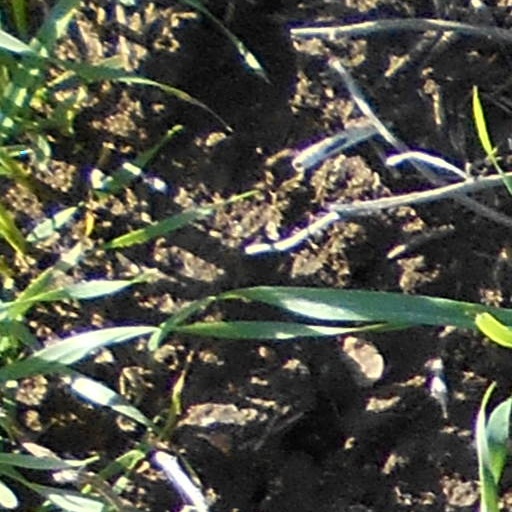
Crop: wheat